Andrelândia

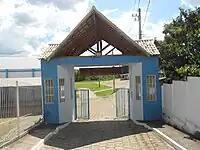
Entrance to the Exhibition Park of Andrelândia, where the city's main events are usually held

To stimulate the local socioeconomic development, the Andrelândia City Hall, together or not with local companies, invests in the parties and events segment. These parties often attract people from other cities, requiring a better infrastructure in the municipality and stimulating the professionalization of the sector, which is beneficial not only to tourists, but also to the entire population of the city. The activities take place throughout the year, especially during religious holidays.